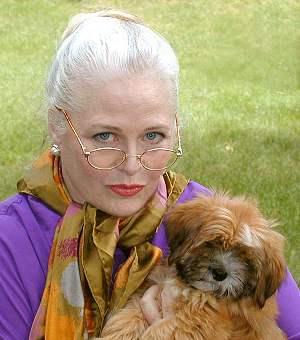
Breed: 215-n000038-Lhasa